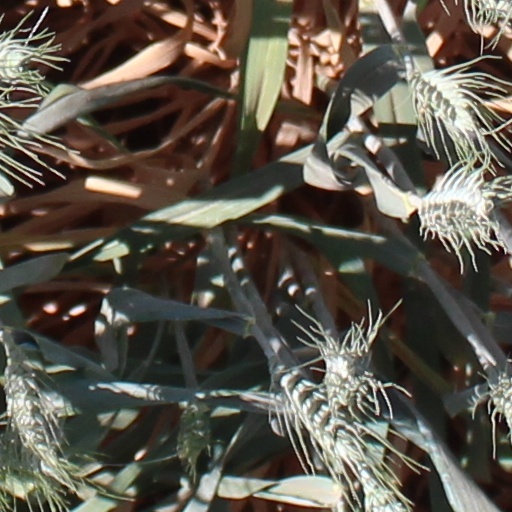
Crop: wheat